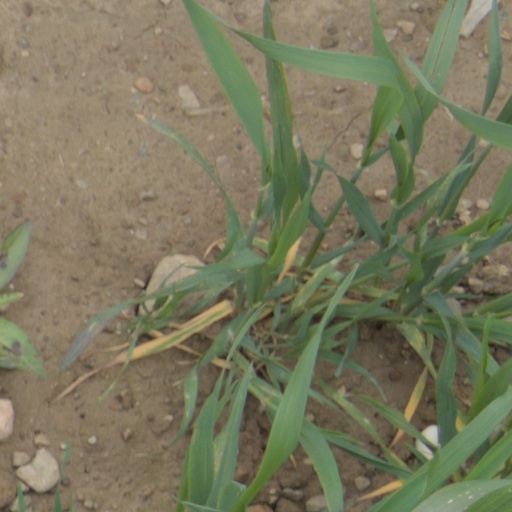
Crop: wheat